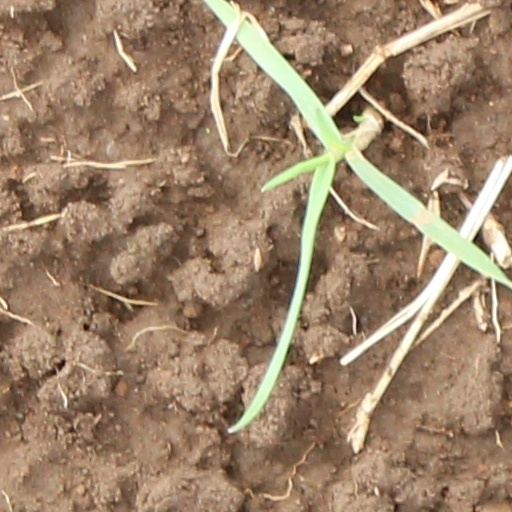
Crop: wheat